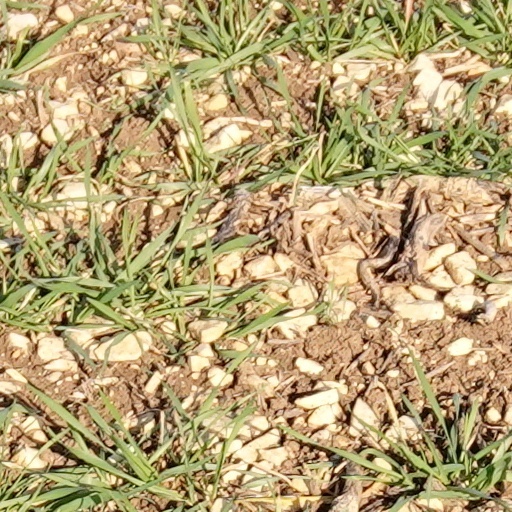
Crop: wheat